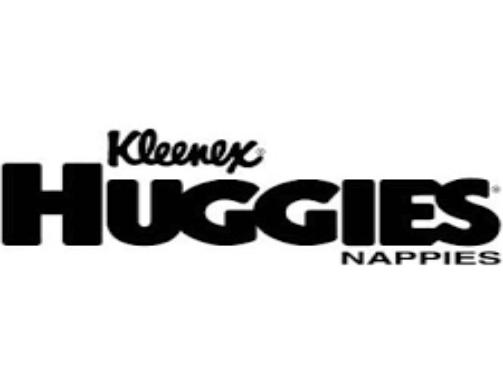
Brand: kleenex
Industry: Necessities